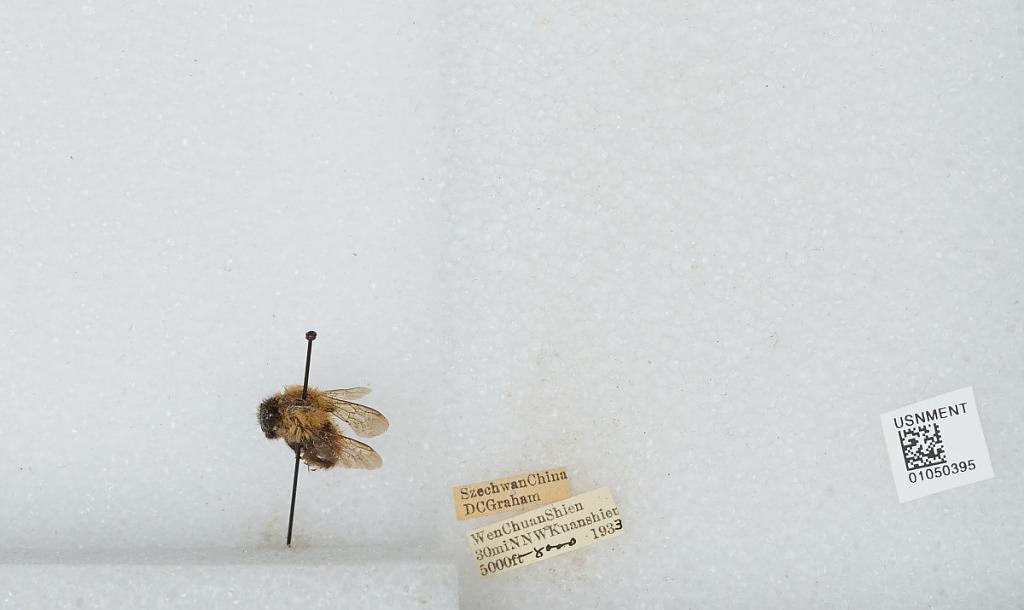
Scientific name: Bombus sp.
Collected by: D. Graham
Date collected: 1933--
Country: China
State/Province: Sichuan
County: Wenchuan Xian
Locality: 30 miles NNW of Kuanshien